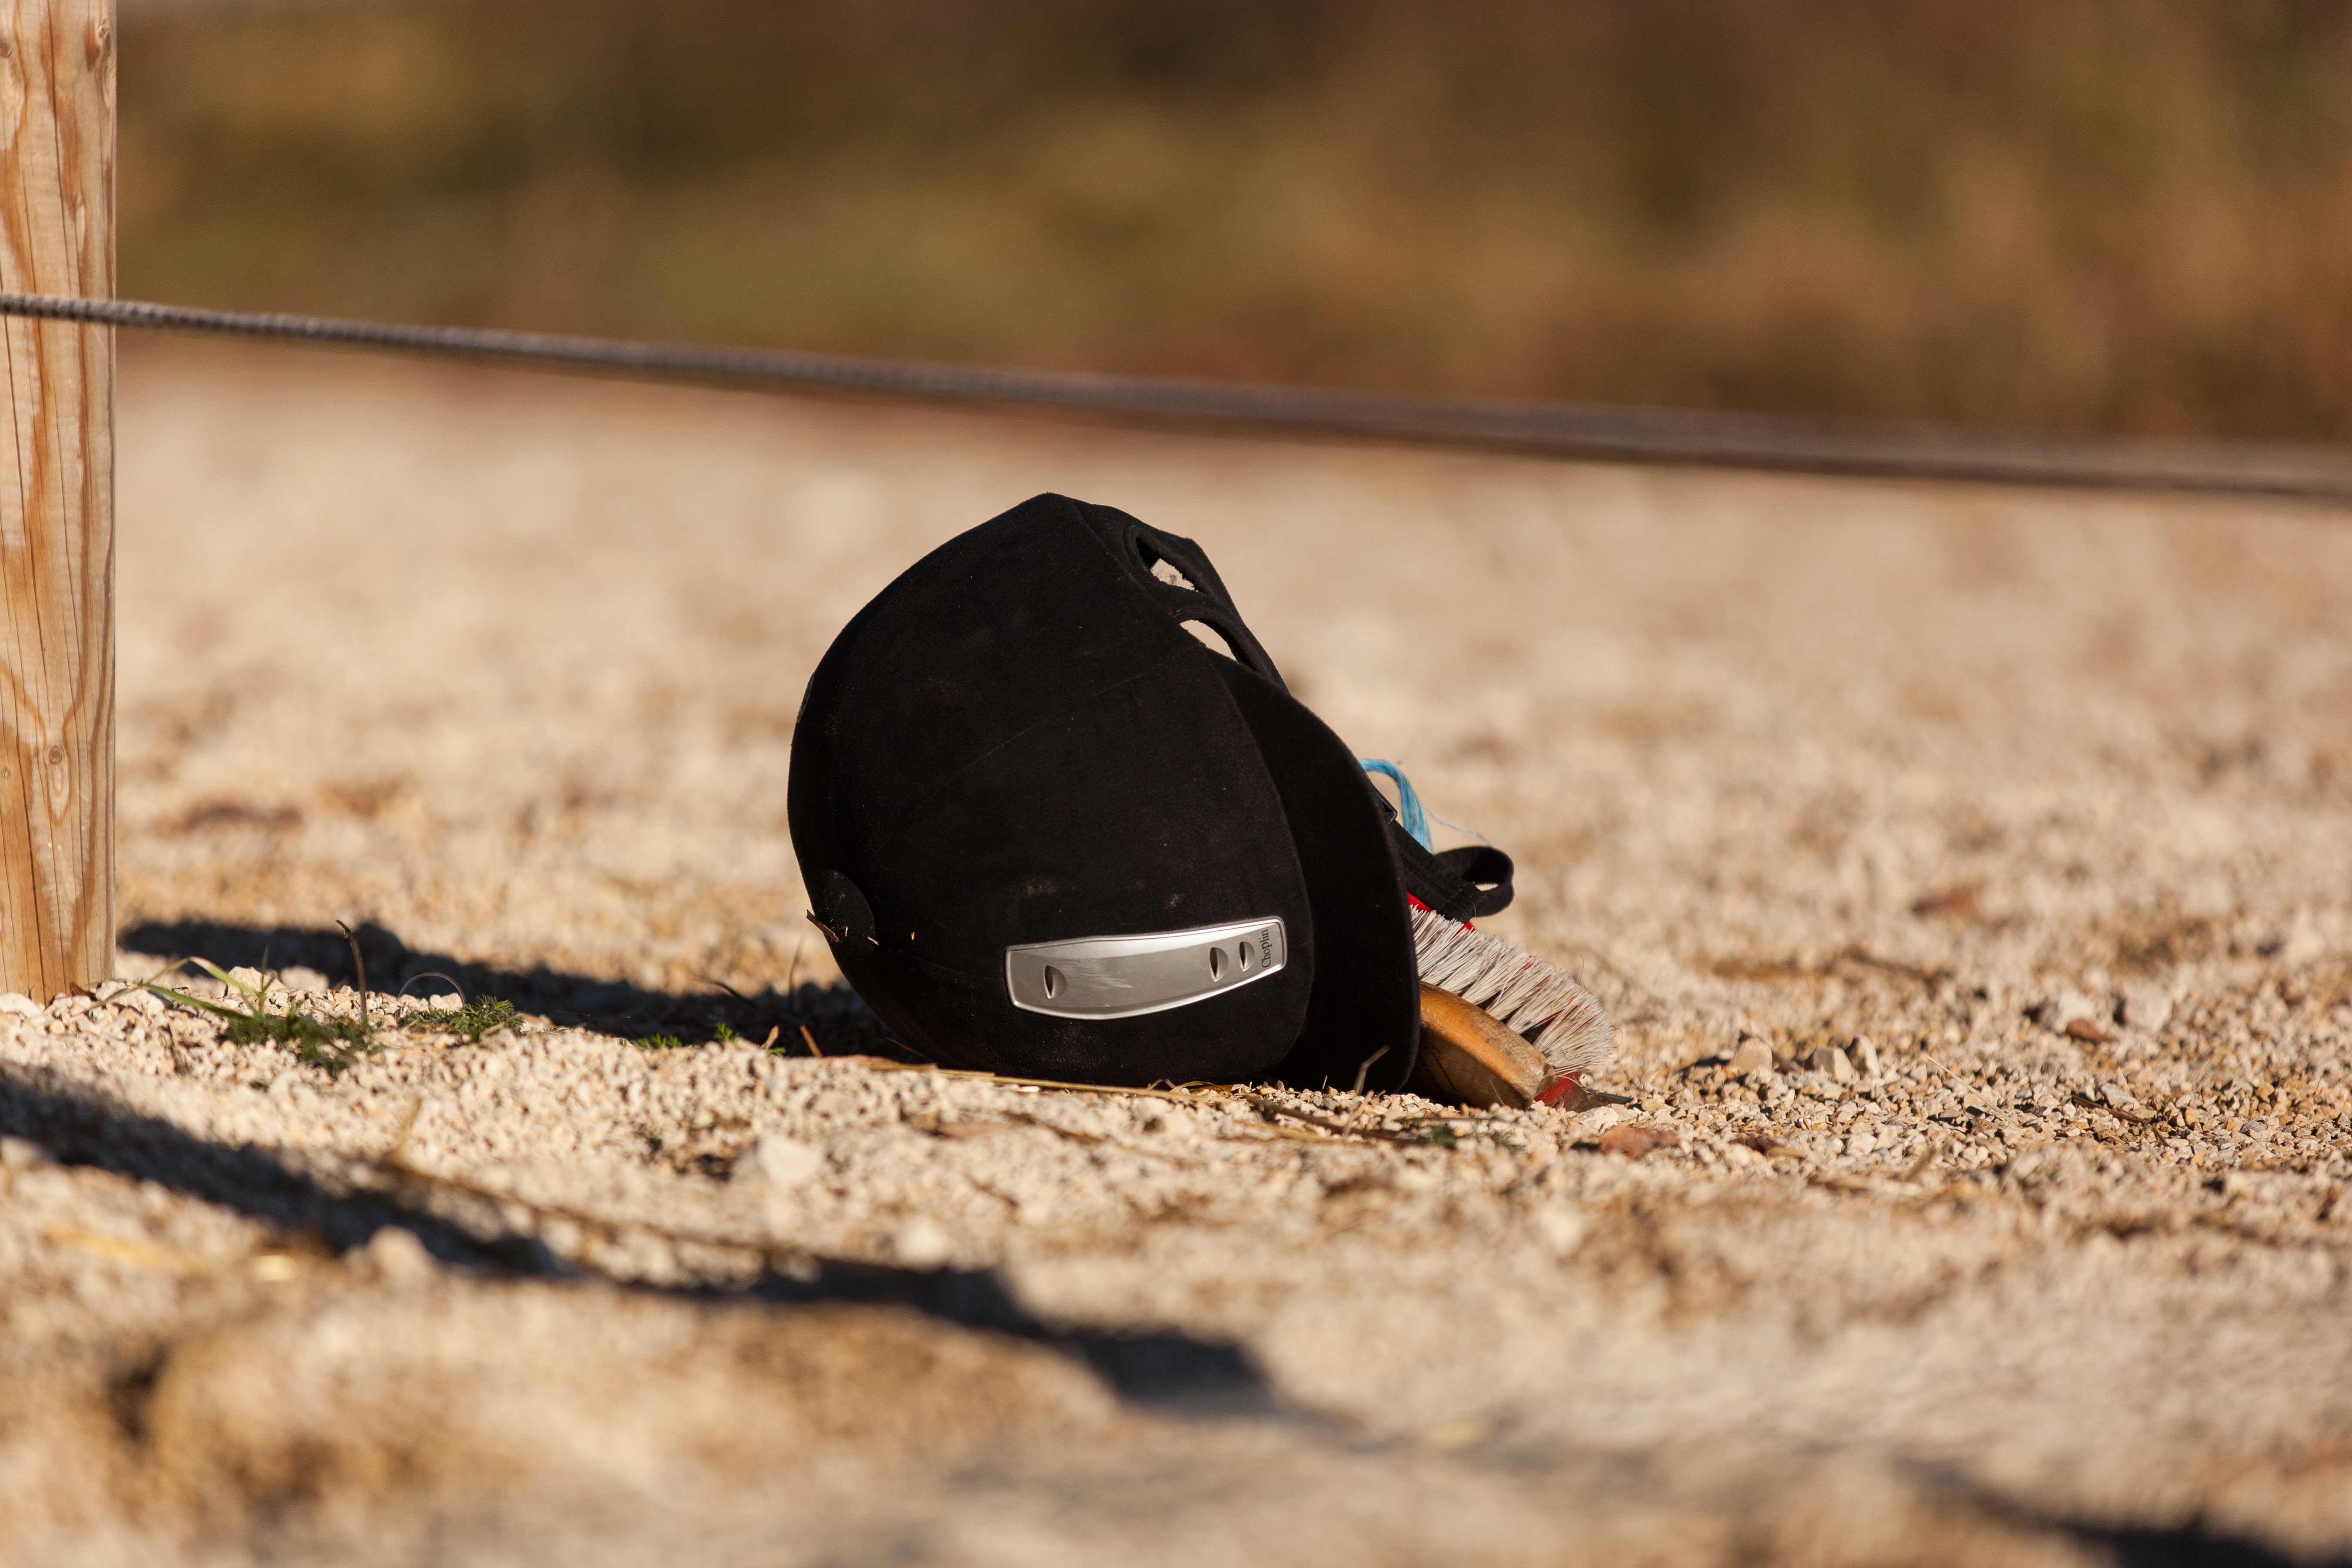
sun, sport, farm, ground, photography, brush, summer, spring, horse, metal, box, black, blue sky, trees, obstacles, luxury, gravel, stall, animals, rods, photograph, attitude, paving stones, reitstall, dressage, open stable, show jumping, art fair, paddok, riding helmet, putz convincing